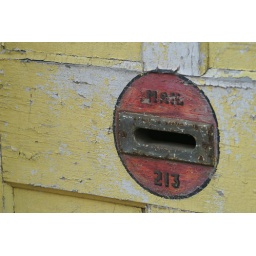
Mail drop opening on a very colorful door in New Albany, IN